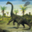
Label: dinosaur